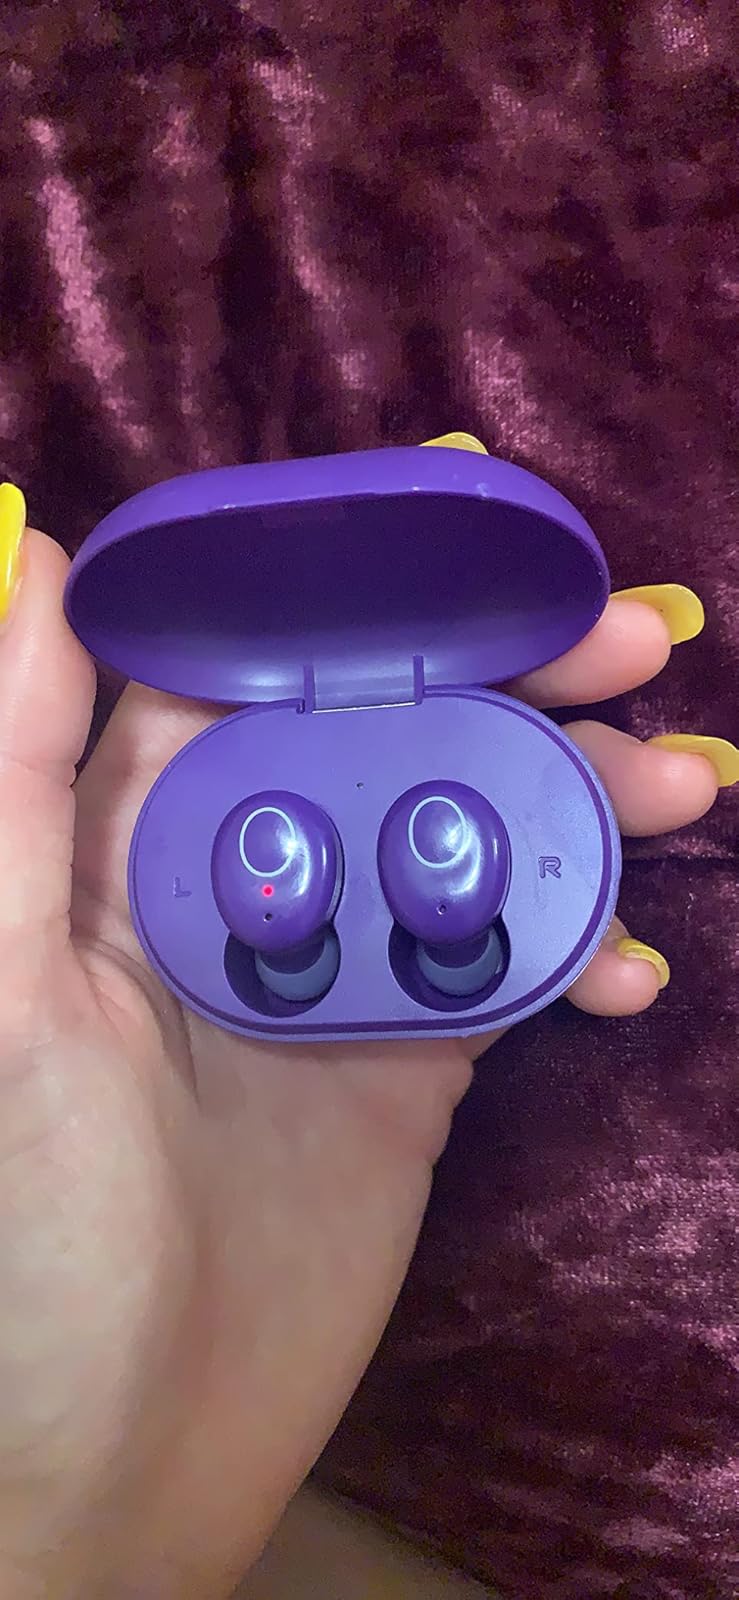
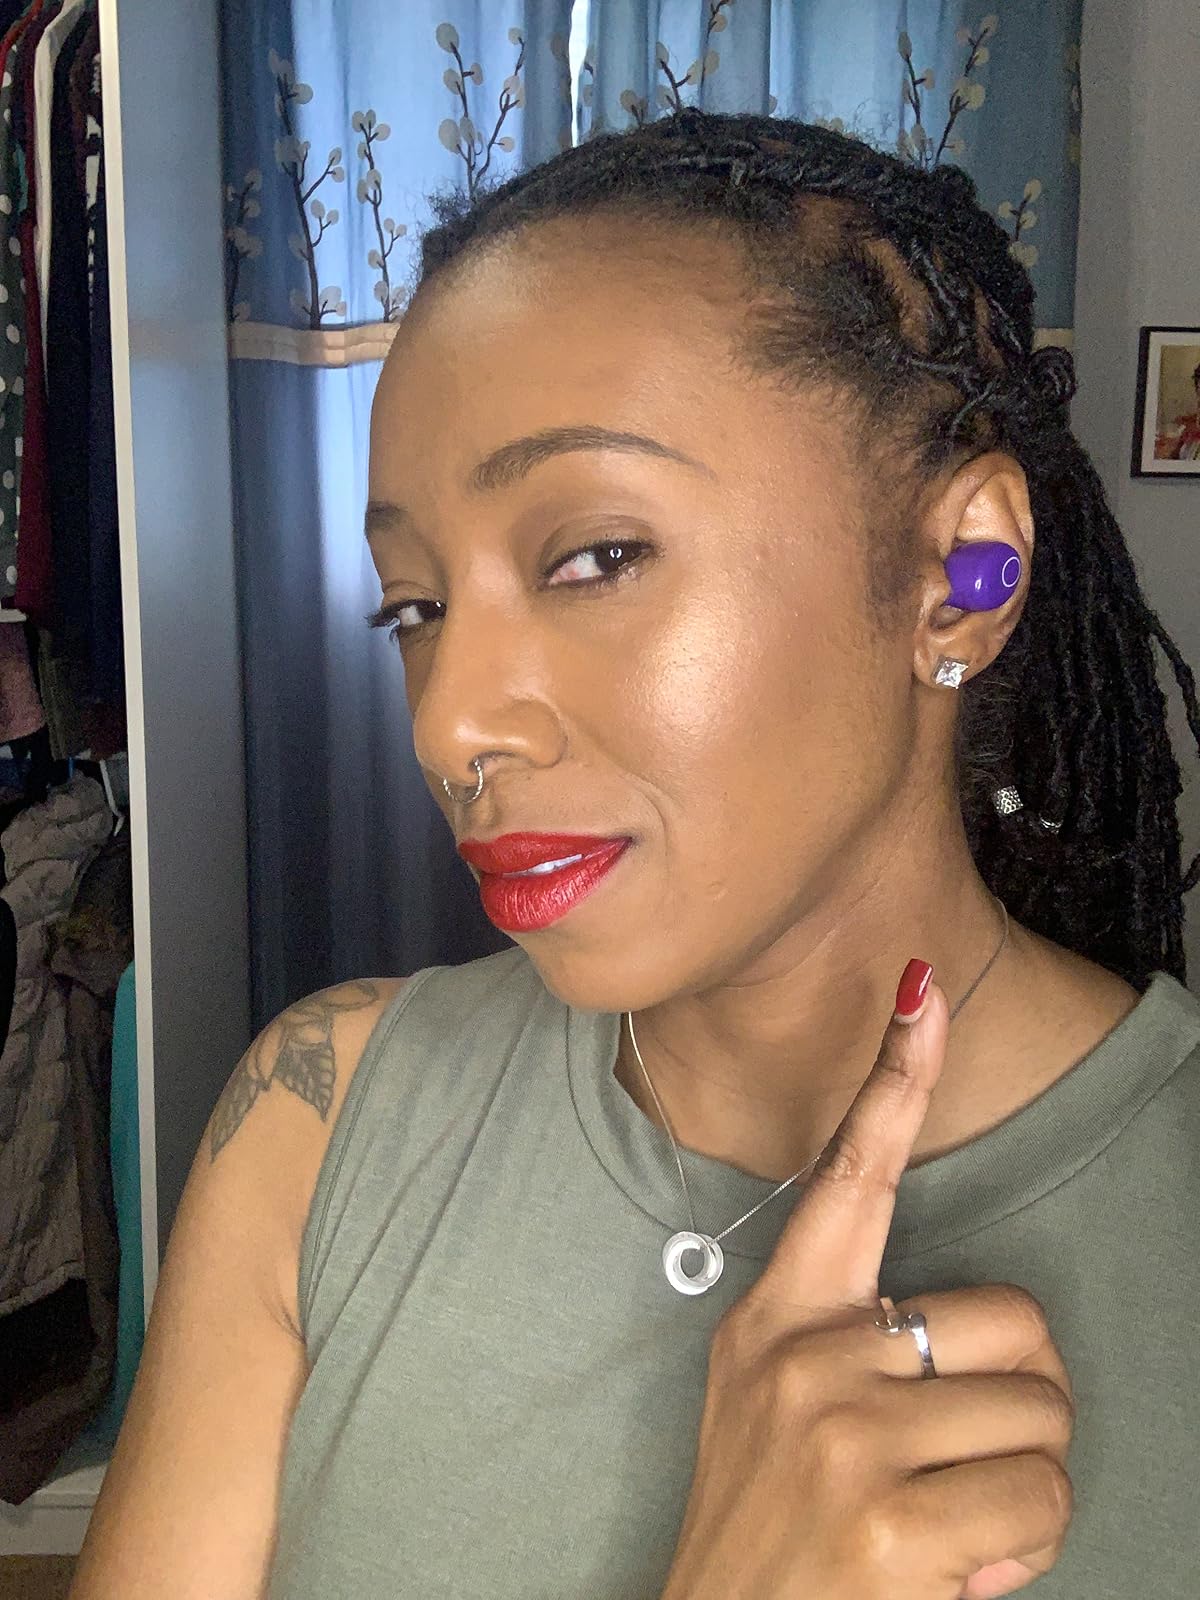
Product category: earbuds
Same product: yes